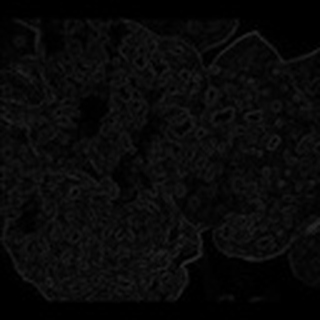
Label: cotton_powdery_mildew